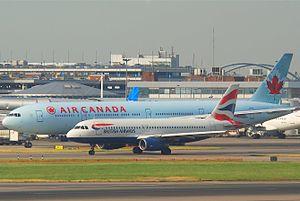
Un avion à fuselage étroit ou avion à fuselage standard ou avion monocouloir « est un avion de ligne comportant un seul couloir en cabine passagers au pont principal ». La largeur de la cabine est généralement comprise entre 3 et 4 mètres et les sièges sont disposés de 2 à 6 par rangée le long du couloir. Les avions à fuselage étroit, dont l'autonomie ne permet pas des vols transatlantiques ou transcontinentaux, sont communément connus comme avions de courts et moyens courriers.